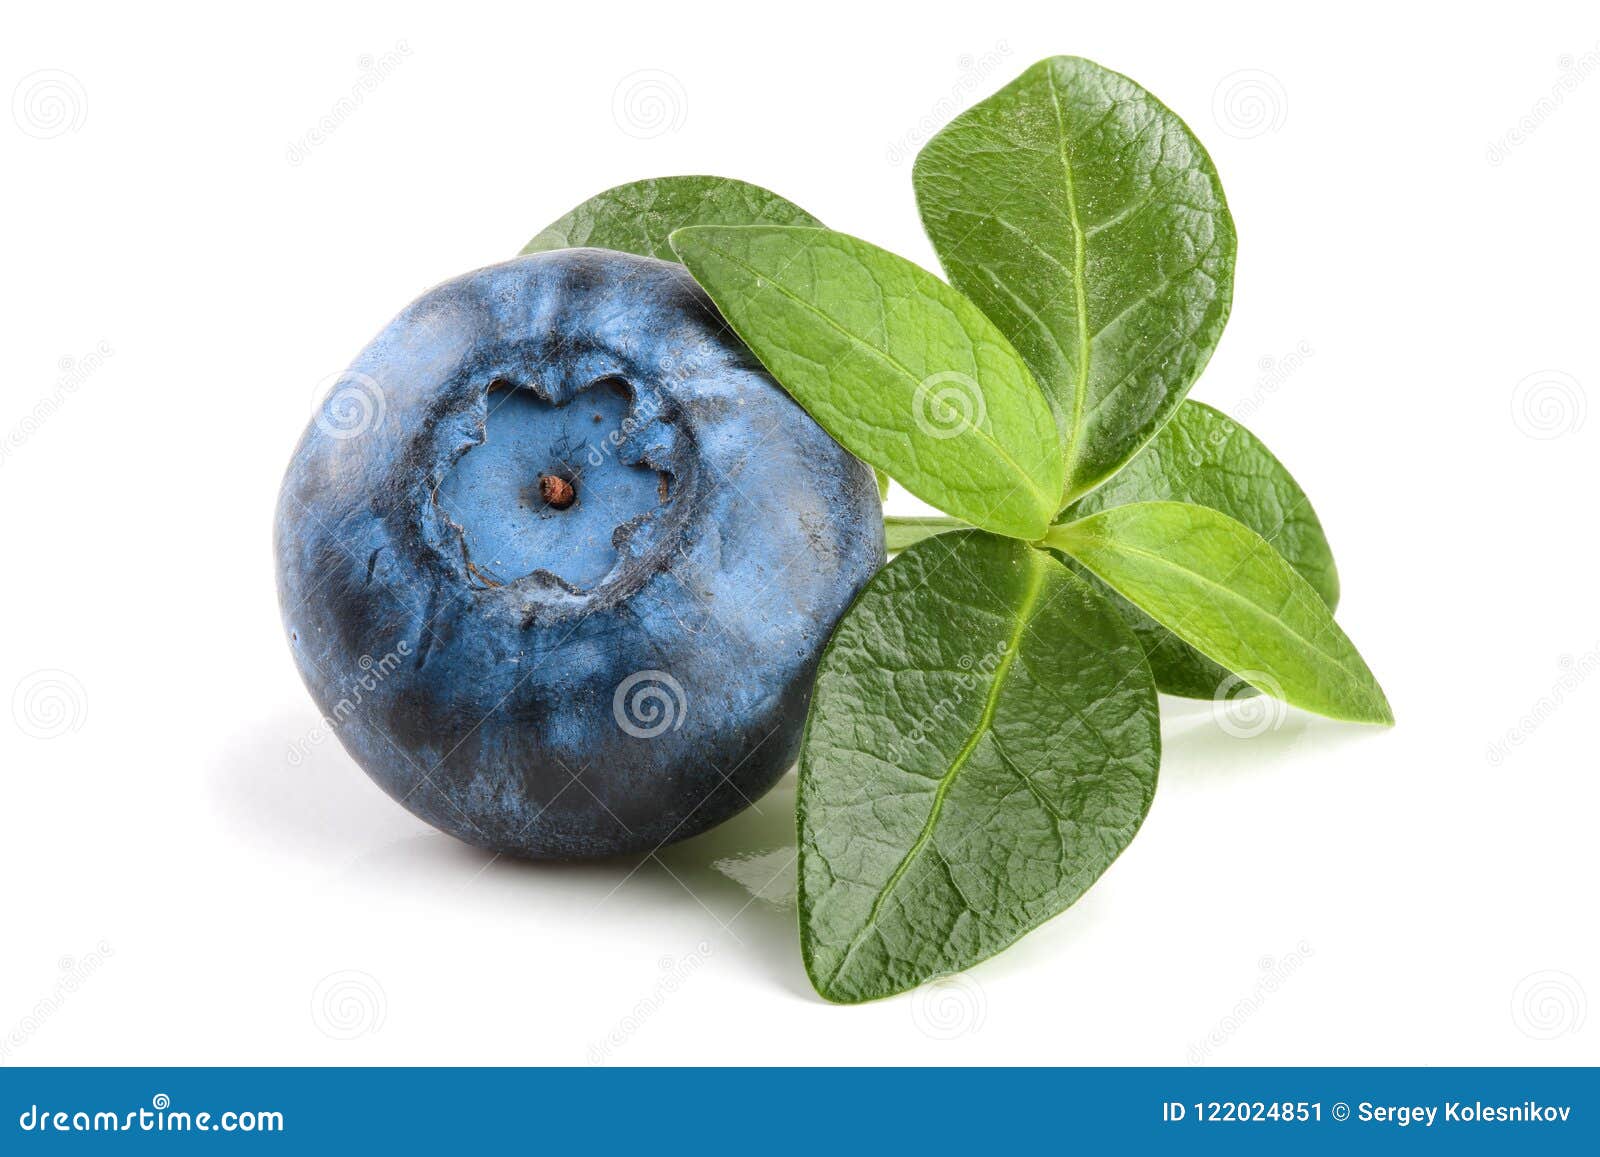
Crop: blueberry
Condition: healthy